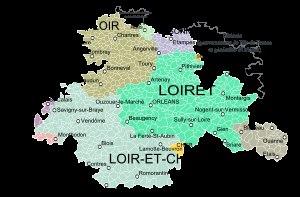
L’Orléanais est une région historique et culturelle française, correspondant à une ancienne province et dont la capitale est Orléans. L'Orléanais a aussi constitué un comté puis un duché.
Blois est une commune française, chef-lieu du département de Loir-et-Cher en région Centre-Val de Loire. Blois est aussi la commune la plus peuplée du département.
Étampes est une commune française située à cinquante kilomètres au sud-ouest de Paris et soixante kilomètres au nord d'Orléans. Étampes est sous-préfecture du département de l’Essonne, dans la région Île-de-France. Elle est le chef-lieu de l’arrondissement d'Étampes et du canton d'Étampes, le siège de la communauté d'agglomération de l'Étampois Sud-Essonne et du secteur pastoral de Saint-Michel-de-Beauce-Étampes.
Orléans [ɔʁleɑ̃] est une commune française du centre-nord de la France, située à environ 120 kilomètres au sud de Paris. Siège du conseil de la métropole d'Orléans, la ville est également le chef-lieu du département du Loiret et de la région Centre-Val de Loire, ce qui en fait la métropole la plus proche de Paris.